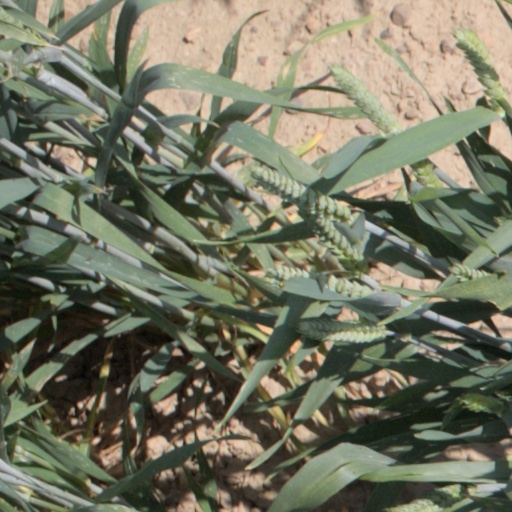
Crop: wheat